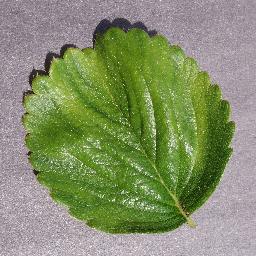
Label: Strawberry___healthy